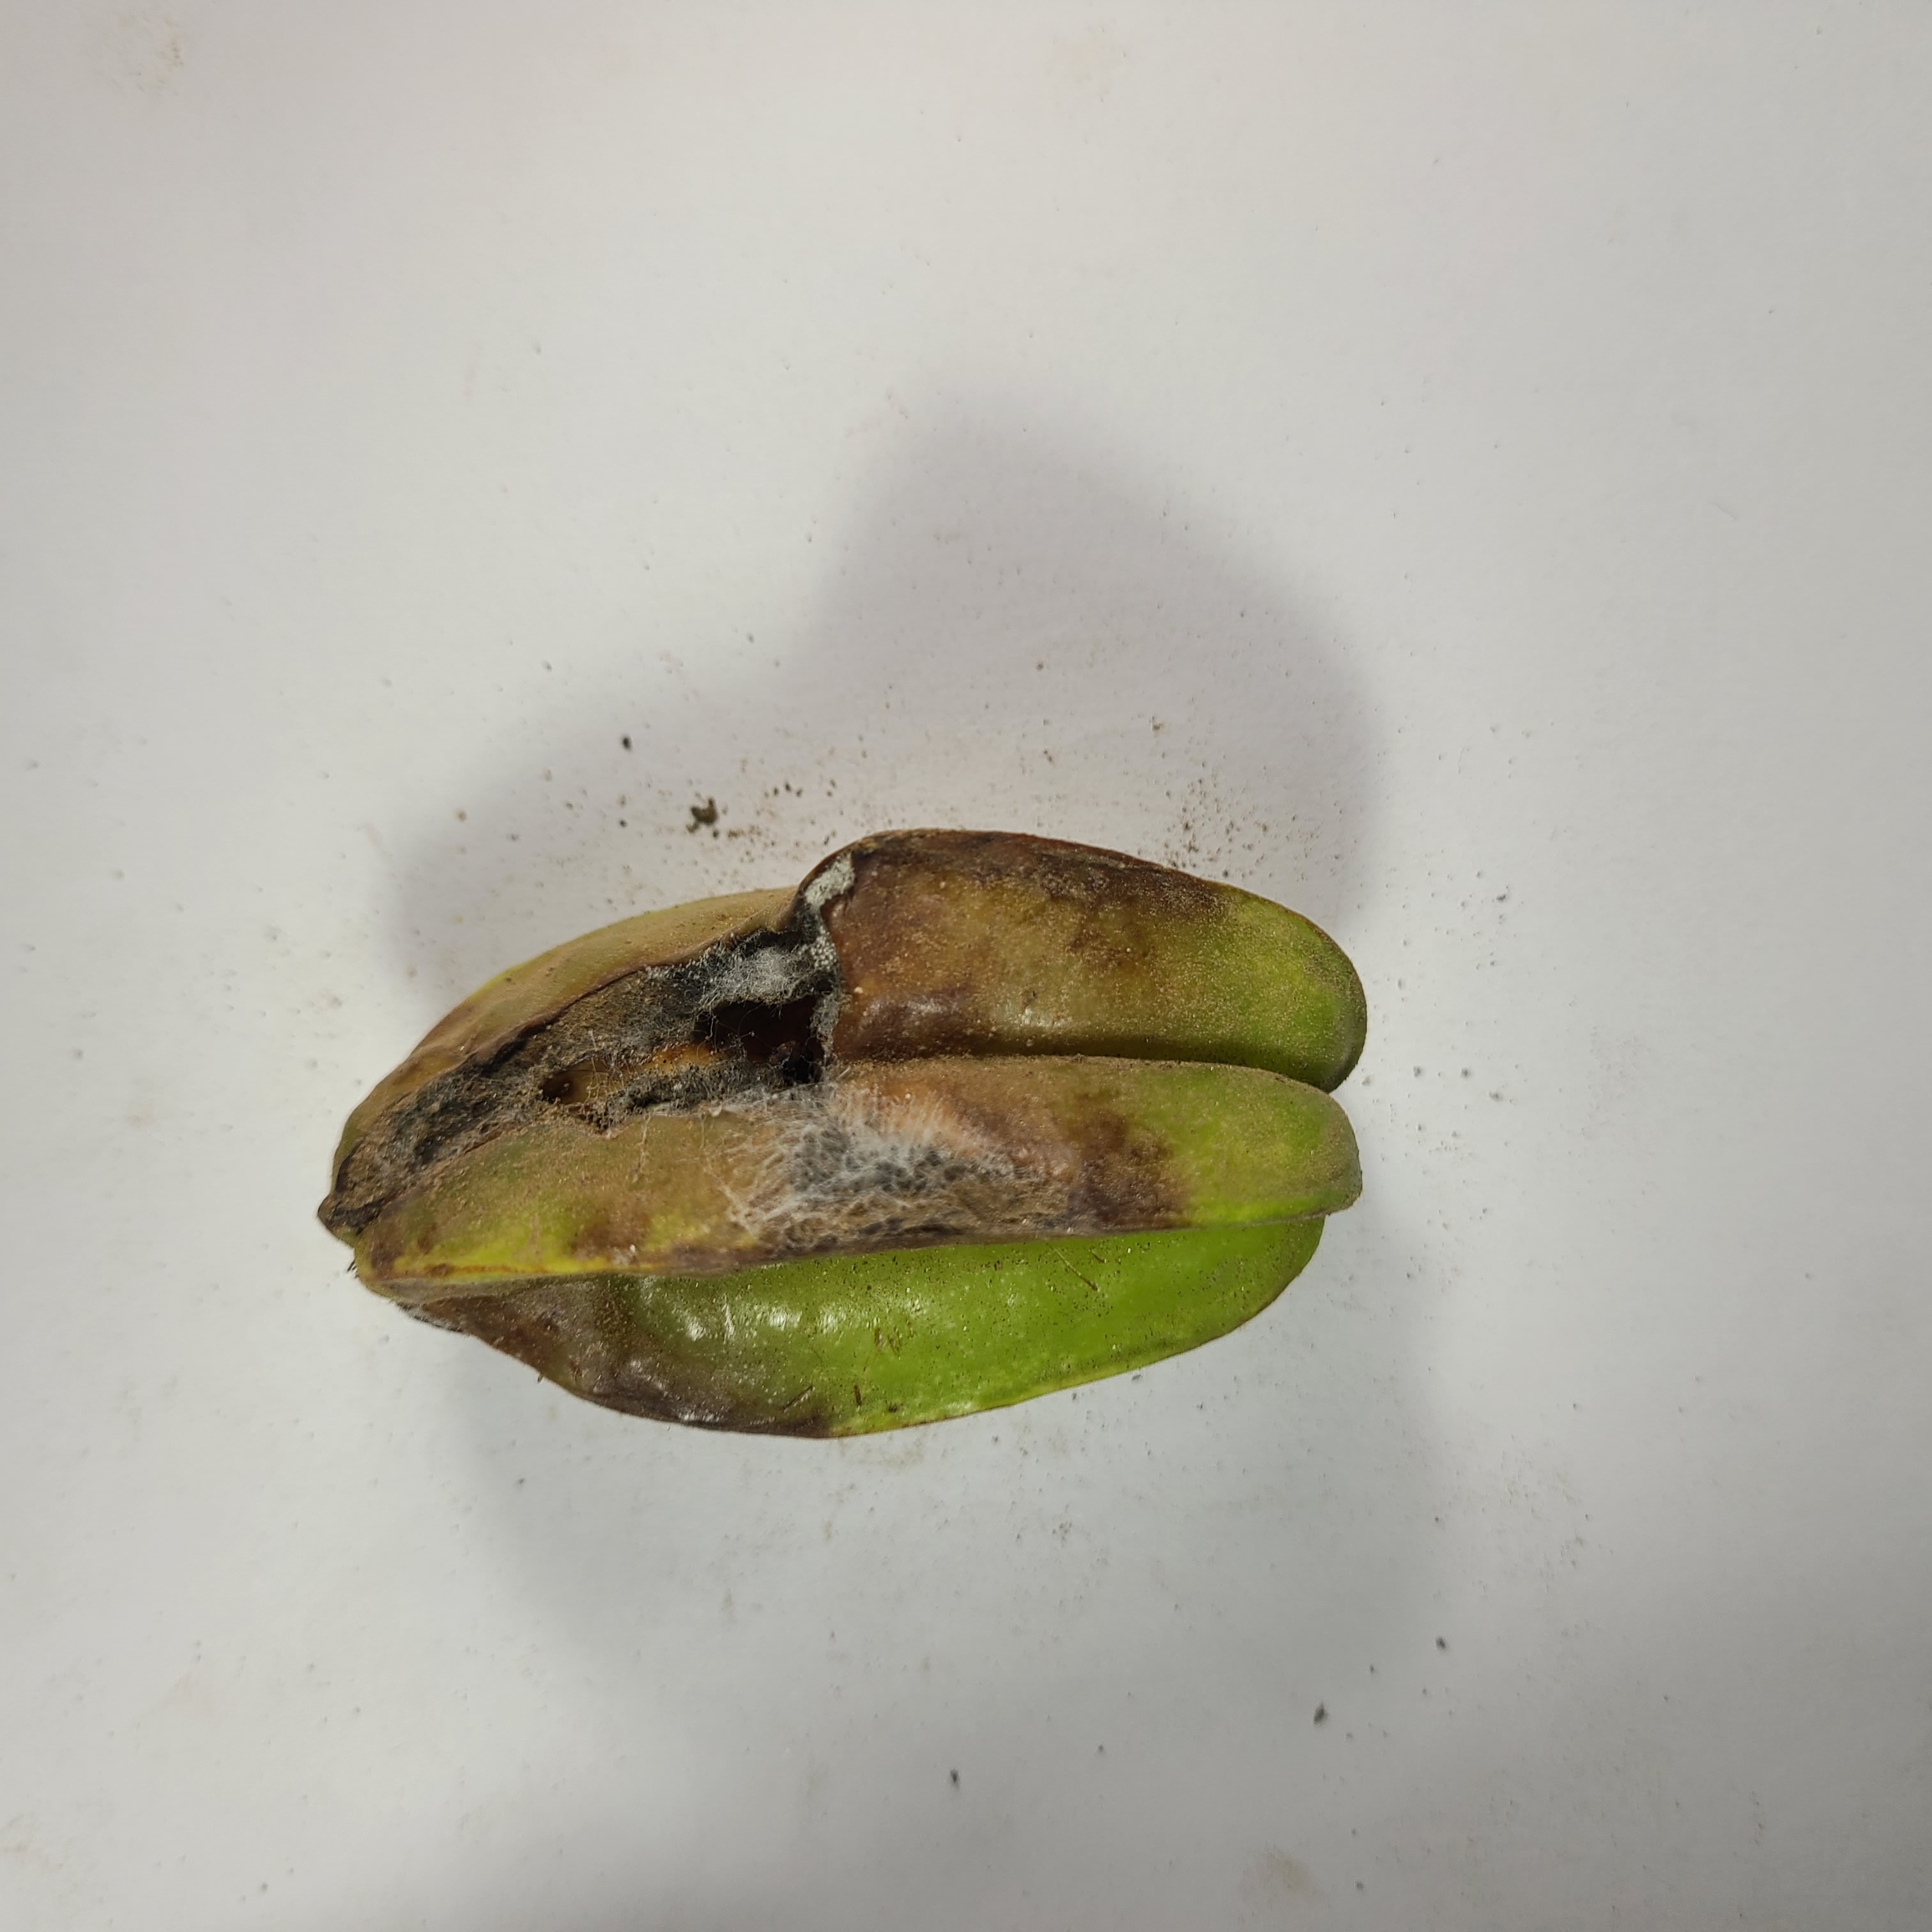
Label: Unhealthy Fruits